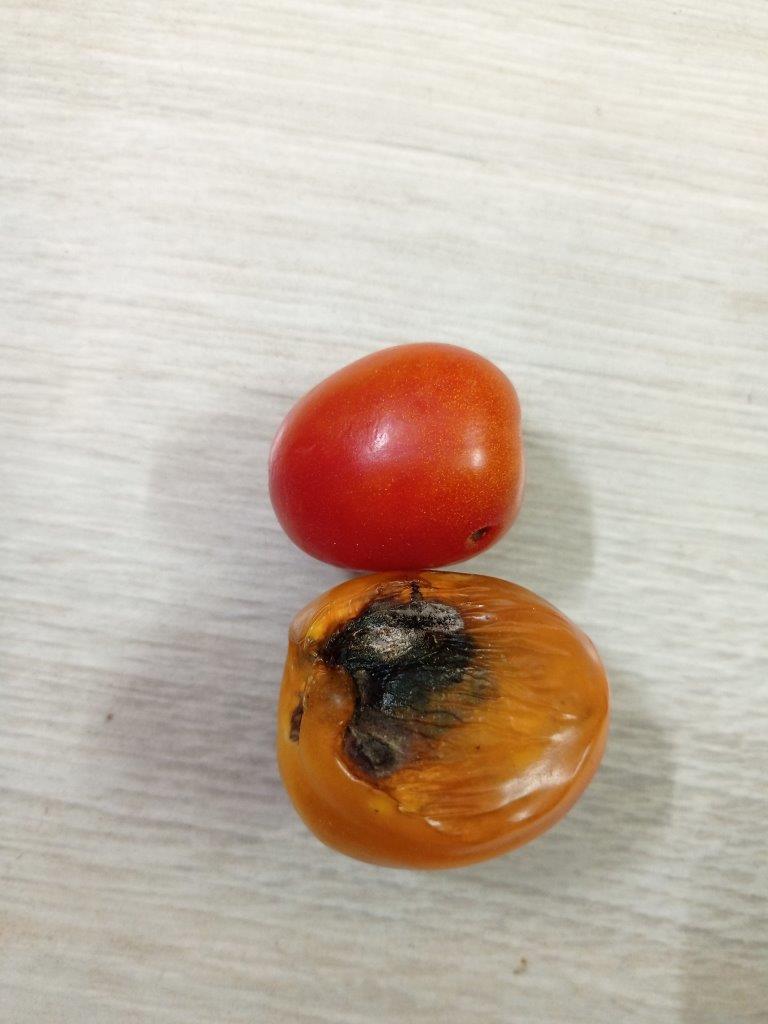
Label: Rotten